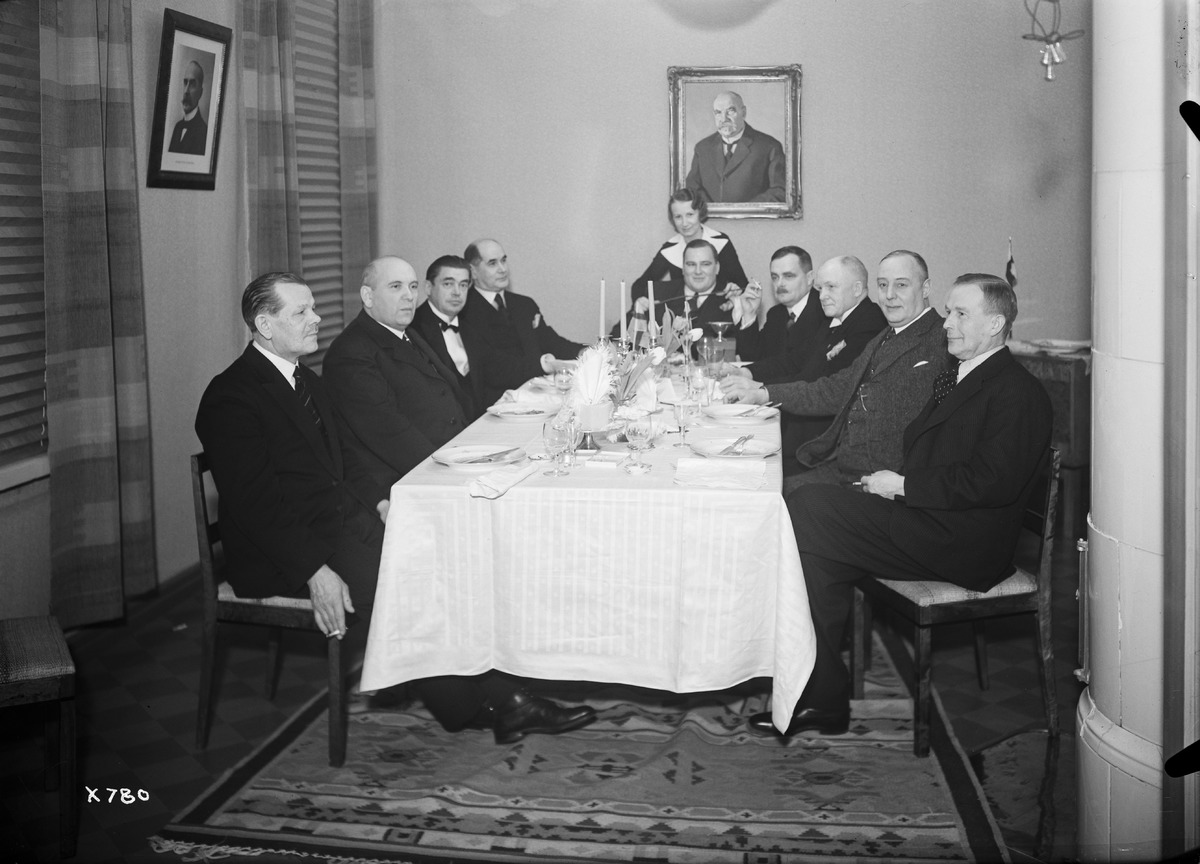
Toimitusjohtaja Paavo Paulamäki
Managing director Paavo Paulamäki
sisällön kuvaus: K. F. Paulamäki Oy:n toimitusjohtaja Paavo Paulamäki 24.5.1937. Paavon polterabend eli "potkijaiset" tai "polttarit". content description: Paavo Paulamäki, the managing director of K. F. Paulamäki Oy on May 24, 1937. Paavo's polterabend or bachelor party or stag party.
Vuosi: 1937
Paikka: , Suomi, Suomi
Aiheet: Paulamäki, Paavo; polterabend; K. F. Paulamäki Oy; sisäkuva; ryhmäkuva; polttarit; toimitusjohtajat; johtajat; managers; managing directors; bachelor party; stag party